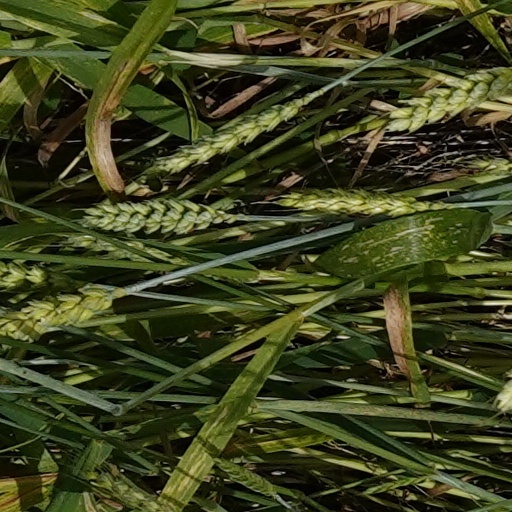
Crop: wheat